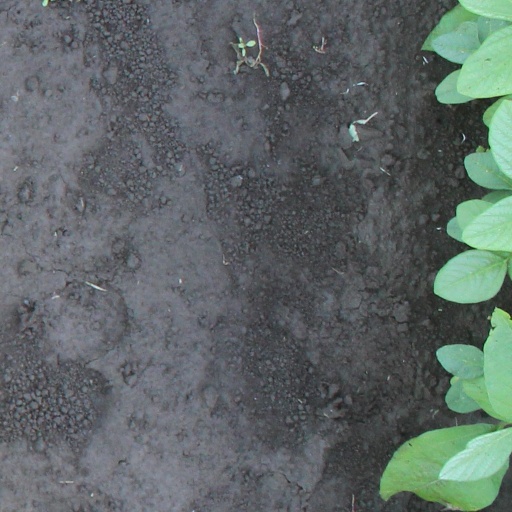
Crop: soybean